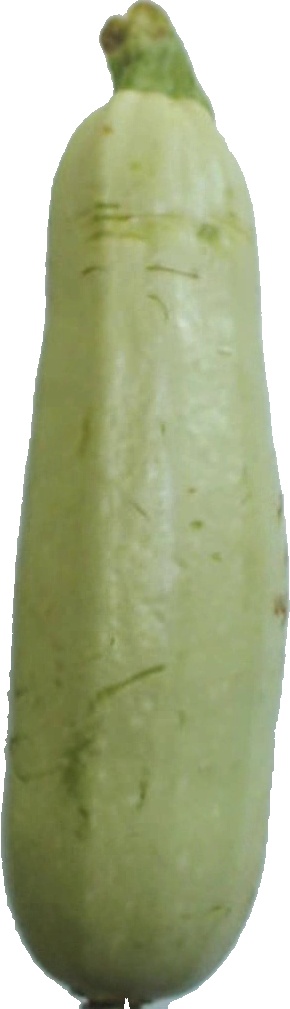
Label: zucchini_1